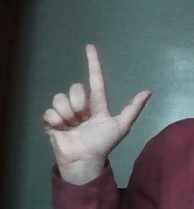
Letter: laam